1488

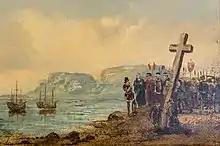
Bartolomeu Dias rounds the Cape of Good Hope.

Year 1488 (MCDLXXXVIII) was a leap year starting on Tuesday of the Julian calendar.